Stuart Evers

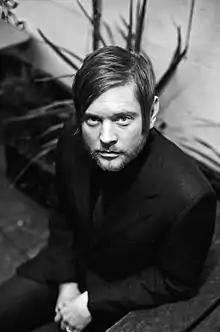
Stuart Evers in 2015

Stuart Evers is a British novelist, short story writer and critic, born in Macclesfield, Cheshire in 1976. He was brought up in Congleton, Cheshire.